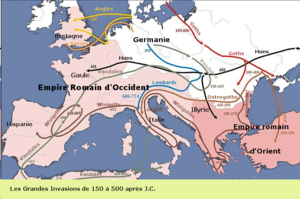
Trajets de différents peuples lors des Invasions barbares entre 150 et 500.
La recherche historique ancienne regroupait sous l’expression « invasions barbares » ou grandes invasions les mouvements migratoires des populations germaniques, hunniques et autres, à partir de l’arrivée des Huns dans l’Est de l’Europe centrale aux environs de 375 jusqu’à celles des Lombards en Italie en 568 et des Slaves dans l’Empire romain d’Orient en 577. Dans la recherche historique moderne, les différentes langues européennes ont renoncé au substantif « invasions » et à l’adjectif « barbares », préférant des expressions comme « migration des peuples » ou « période des migrations ». En français, on utilise encore, par conservatisme linguistique l’expression « invasions barbares », non avec une connotation péjorative mais en référence au barbaricum, mot par lequel les auteurs romains désignaient ce qui était hors de leur imperium ; de toute manière, les découpages historiques sont avant tout des conceptions de l’esprit et reposent sur des conventions.
Les Limitanei aussi appelés Ripenses ou Riparienses milites étaient des unités qui, après les réorganisations des empereurs Dioclétien et Constantin, composaient avec les comitatenses, l’armée romaine de l’Antiquité tardive. Contrairement aux comitatenses, palatini et scholae, utilisés aux quatre coins de l’empire lors de conflits majeurs, les limitanei étaient stationnées le long des frontières qu’ils avaient pour mission de protéger.
Res gestae ou Rerum gestarum libri XXXI est le titre de l'ouvrage le plus connu de l'officier romain Ammien Marcellin : une œuvre, lacunaire aujourd'hui, composée à partir de l'an 380 et probablement conclue vers 392. Les livres qui composent le Res gestae tracent l'histoire de l'Empire romain de l'avènement de l'empereur Nerva en 96 jusqu'à la bataille d'Andrinople et la mort de Valens en 378.
L’Europe est considérée conventionnellement comme un continent, délimité à l’ouest par l’océan Atlantique et la mer de Norvège, et au nord par l’océan Arctique. Sa limite méridionale est marquée par le détroit de Gibraltar qui la sépare de l'Afrique, tandis que les détroits respectivement du Bosphore et des Dardanelles marquent sa frontière avec l'Asie de l'Ouest. Sa limite à l'est, fixée par Pierre le Grand aux monts Oural, au fleuve Oural et au Caucase est la limite traditionnellement retenue, mais reste, faute de séparation claire et précise, l'objet de controverses selon lesquelles un certain nombre de pays sont ou ne sont pas à inclure dans le continent européen. Géographiquement, ce peut être considéré aussi comme une partie des supercontinents de l'Eurasie et de l'Afro-Eurasie.
L'histoire de France commence avec les premières occupations humaines du territoire correspondant au pays actuel. Aux groupes présents depuis le Paléolithique et le Néolithique, sont venues s'ajouter, à l'Âge du bronze et à l'Âge du fer, des vagues successives de Celtes, puis au IIIᵉ siècle de peuples germains et au IXᵉ siècle de scandinaves appelés Normands.